Aldwych Theatre

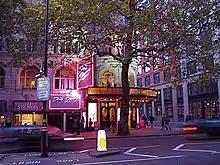
"Dirty Dancing: The Classic Story on Stage" playing at the theatre in 2007

Since 2000, the theatre has hosted a mixture of plays, comedies and musical theatre productions. Andrew Lloyd Webber's musical "Whistle Down the Wind" played until 2001, and "Fame" enjoyed an extended run from 2002 to 2006. From 2006 to 2011, it was the home to the British musical version of "Dirty Dancing". "" ran from 2015 to 2017.